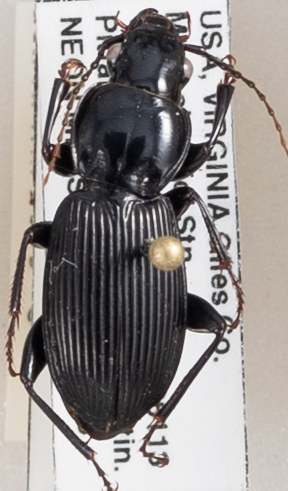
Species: Pterostichus coracinus
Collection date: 2018-06-05
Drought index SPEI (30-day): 0.552
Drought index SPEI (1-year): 0.47
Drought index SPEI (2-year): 0.63